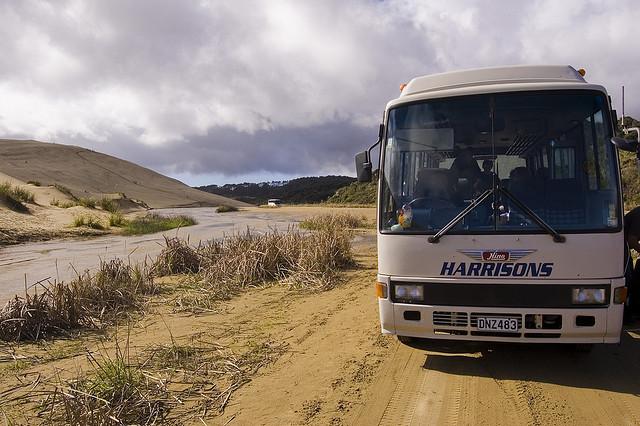
A bus with people on it on a dirt road.